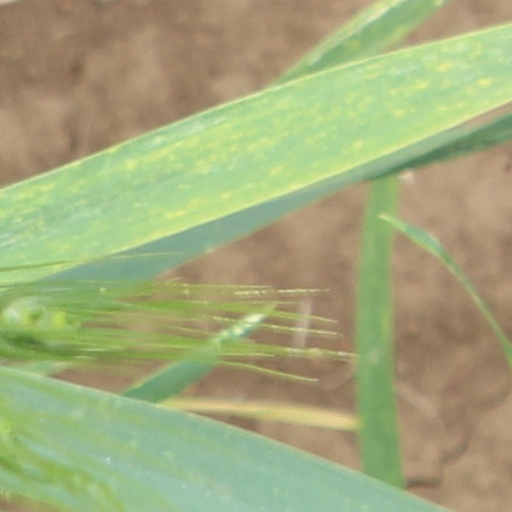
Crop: wheat